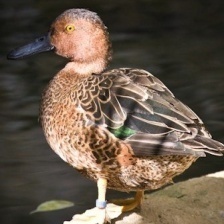
Species: CINNAMON TEAL
Scientific name: ANAS CYANOPTERA
ImageNet parent category: drake